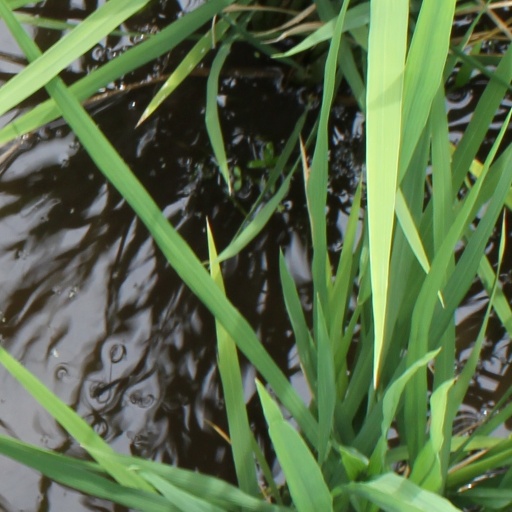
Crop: rice